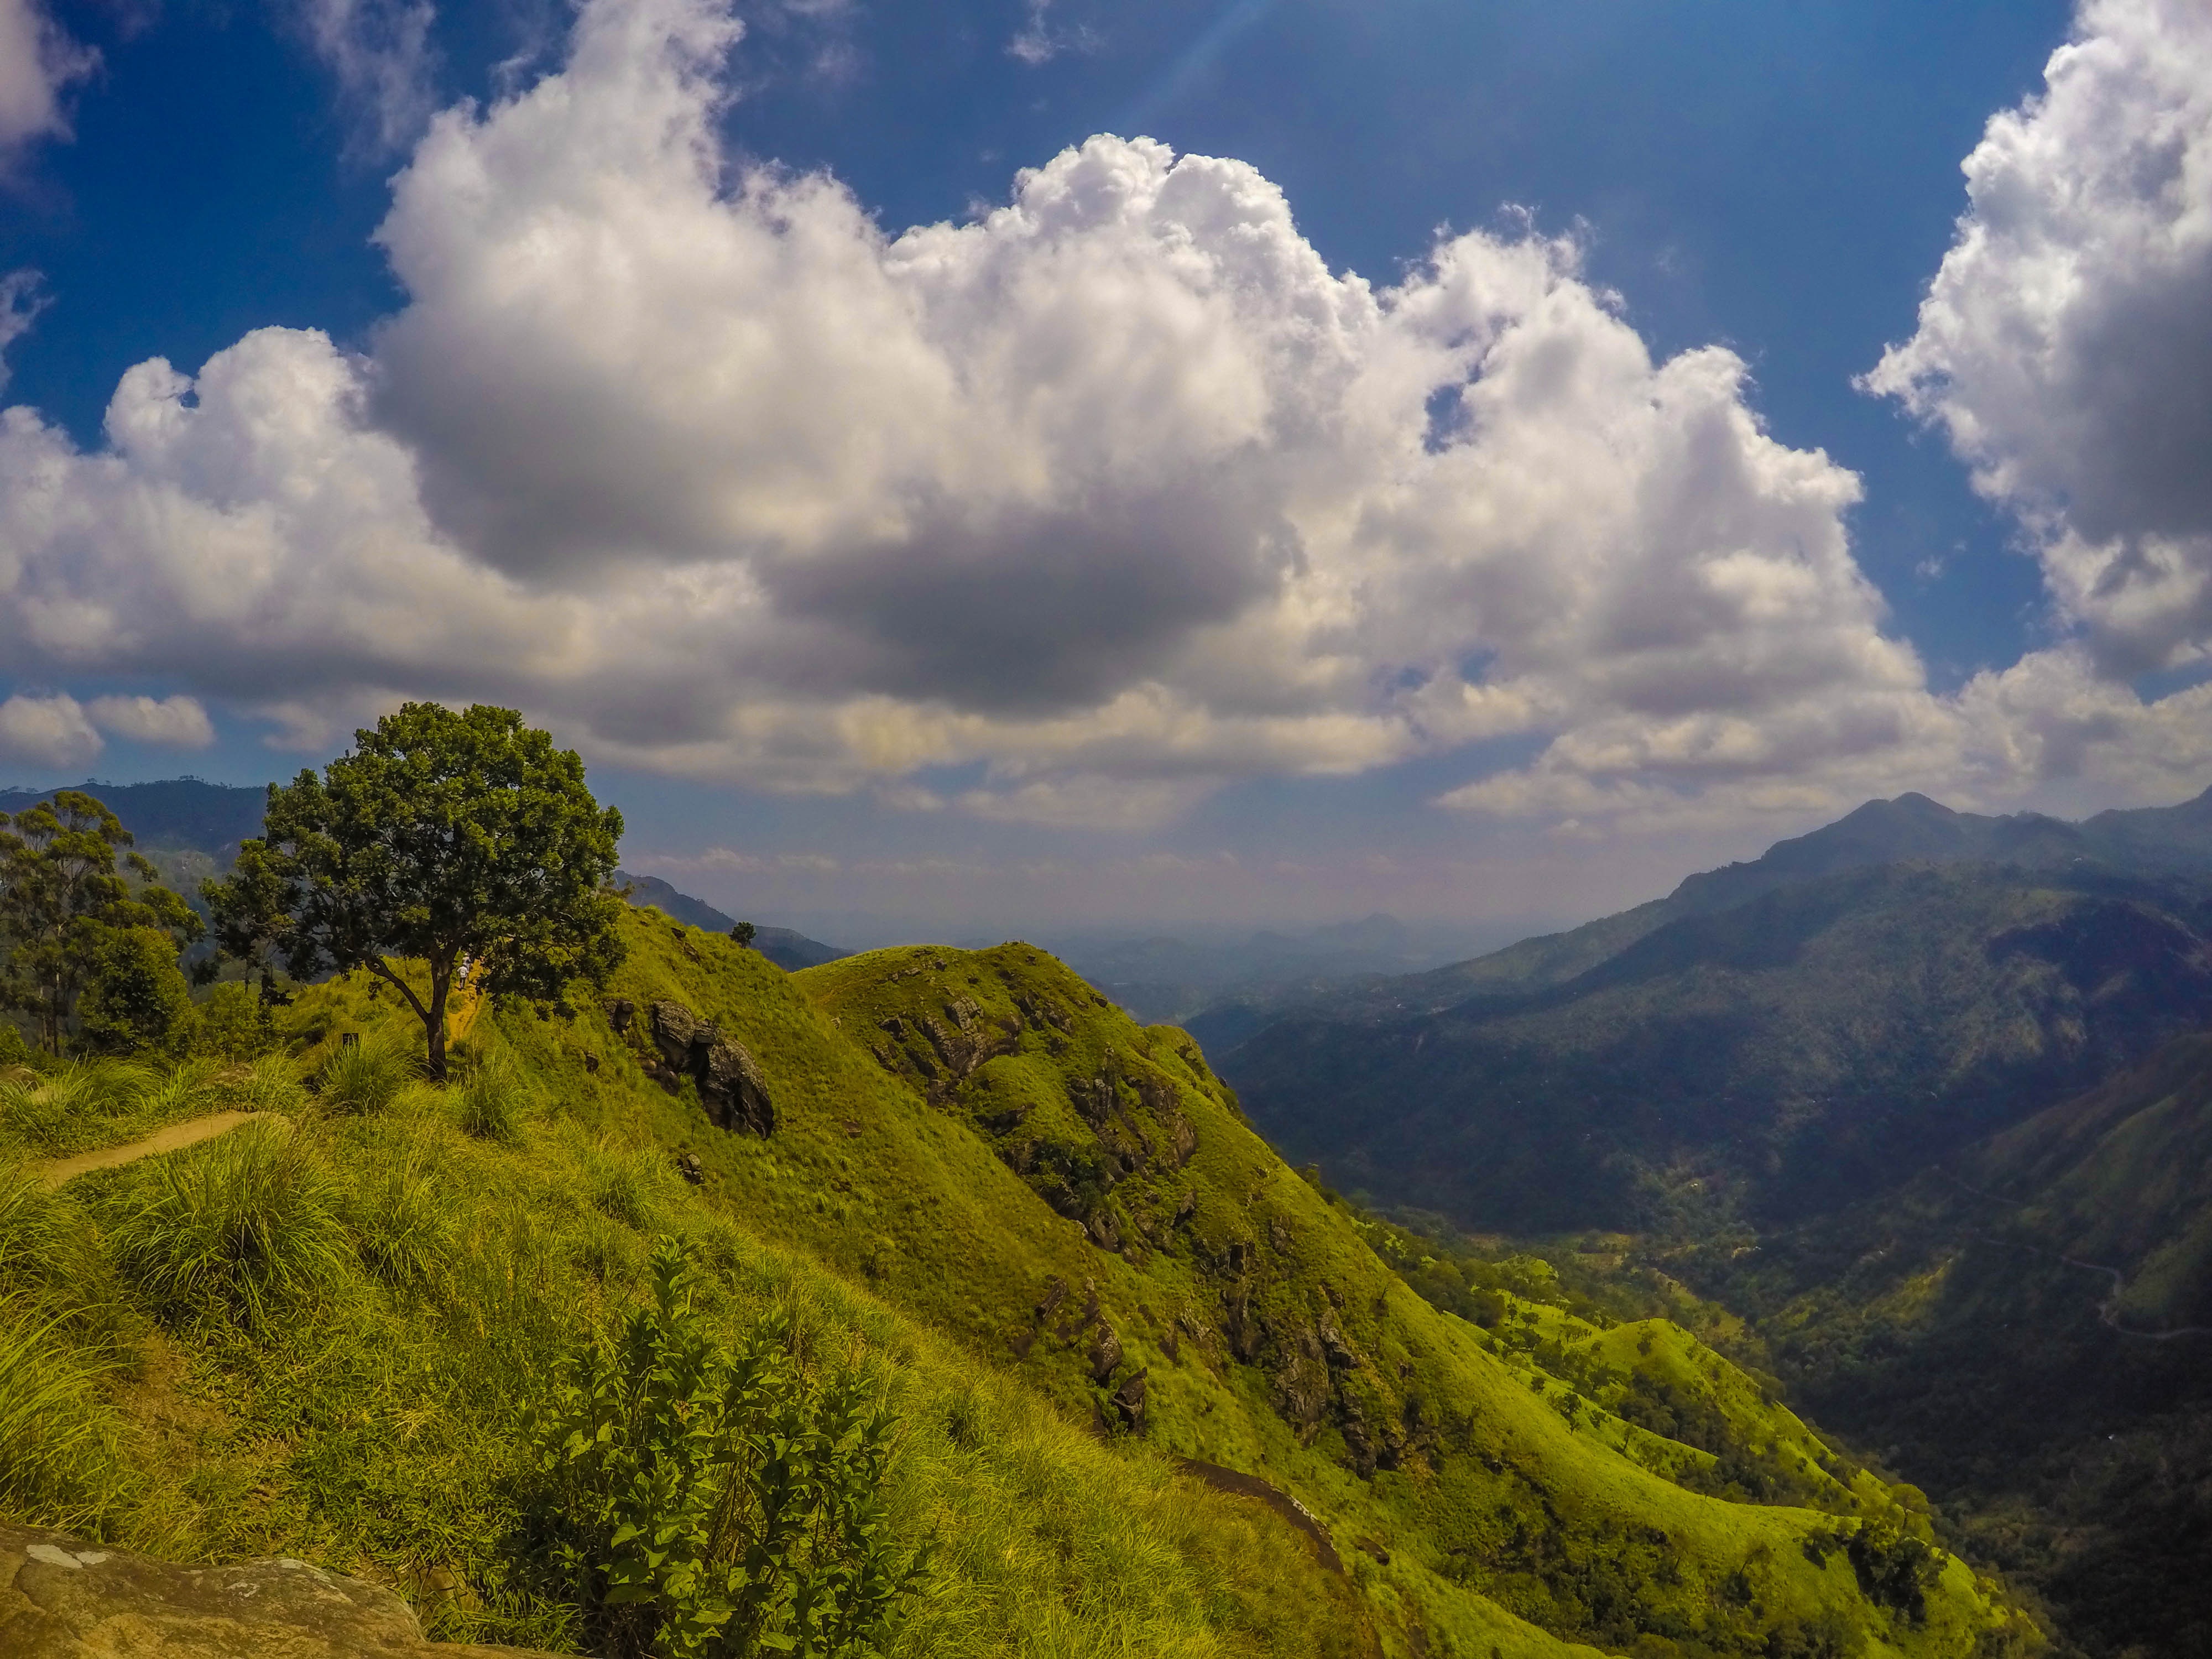
landscape, tree, nature, forest, outdoor, rock, wilderness, mountain, cloud, sky, hiking, sport, meadow, hill, adventure, view, valley, mountain range, panorama, summer, travel, environment, green, tranquil, peaceful, scenery, holiday, blue, colorful, tourism, highland, ridge, clouds, mountains, grassland, plateau, fell, ecosystem, rural area, landform, meteorological phenomenon, geographical feature, mountainous landforms